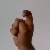
The image shows a hand gesture representing the letter 'X' in Indian Sign Language.